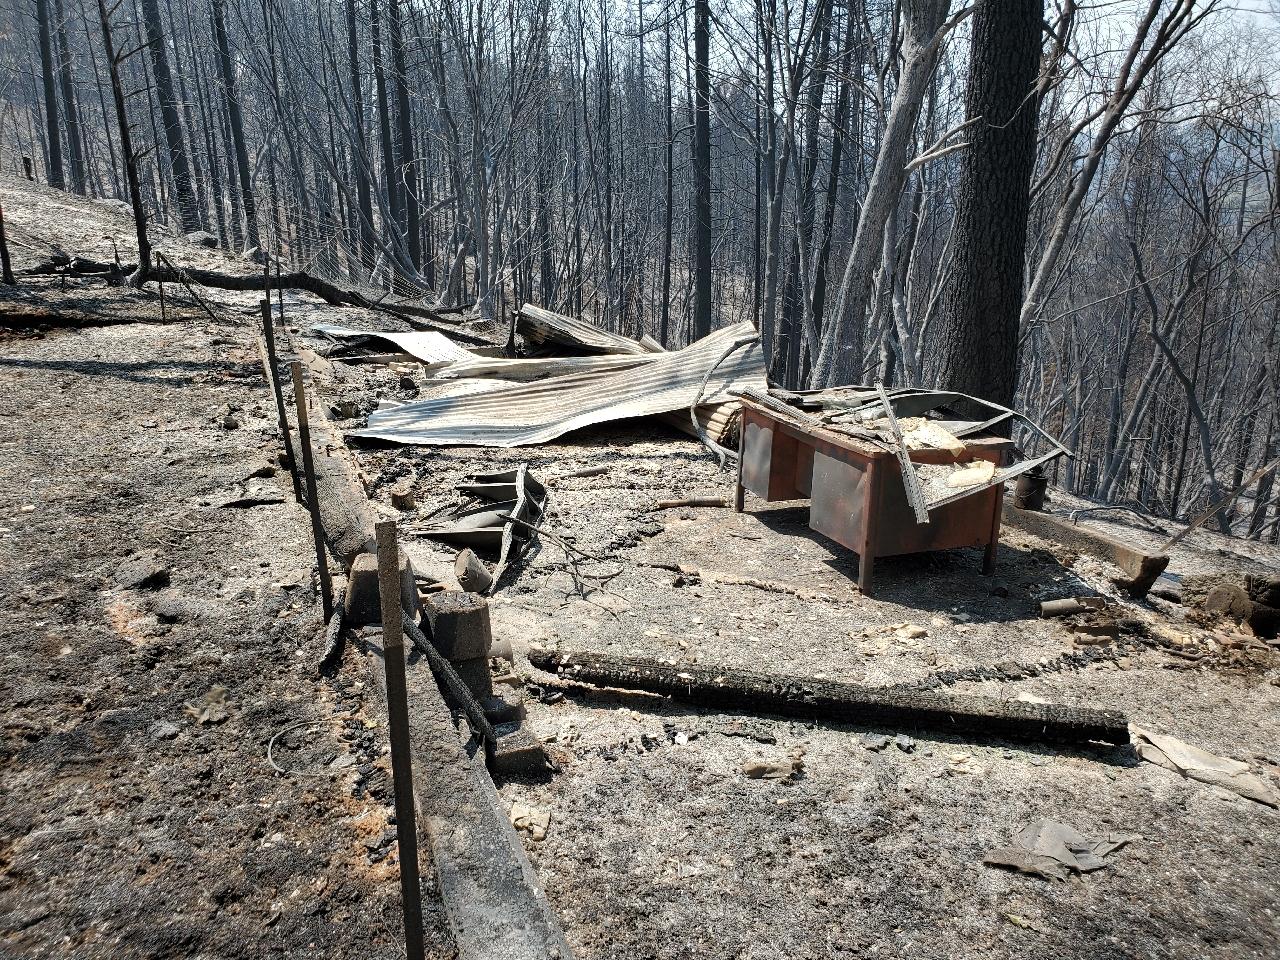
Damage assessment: destroyed